Georges Boisot

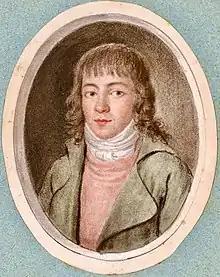
Georges Boisot by Benjamin Bolomey (circa 1801).

Georges Boisot (14 September 1774 – 19 December 1853) was born in Mézières, Vaud. He was the Minister of Interior of the Helvetic Republic from 1798 to 1803. Later he became Secretary of the Vaud Department of the Interior, followed by a position as